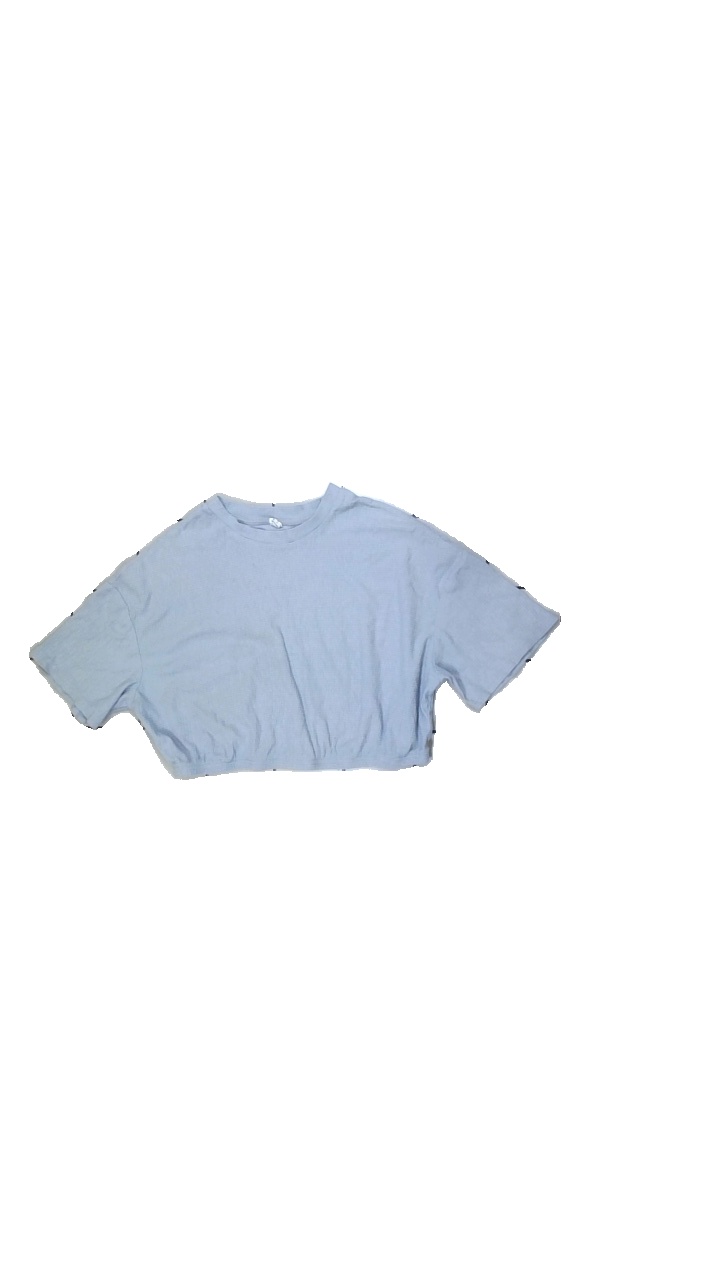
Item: T-shirt (Children)
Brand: Shein
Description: Blue cropped top
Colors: Blue
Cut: Regular, C-collar
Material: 64% Polyester 36% Cotton
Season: All
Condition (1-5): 2
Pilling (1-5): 3
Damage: stain
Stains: Minor
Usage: Energy Recovery
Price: <50